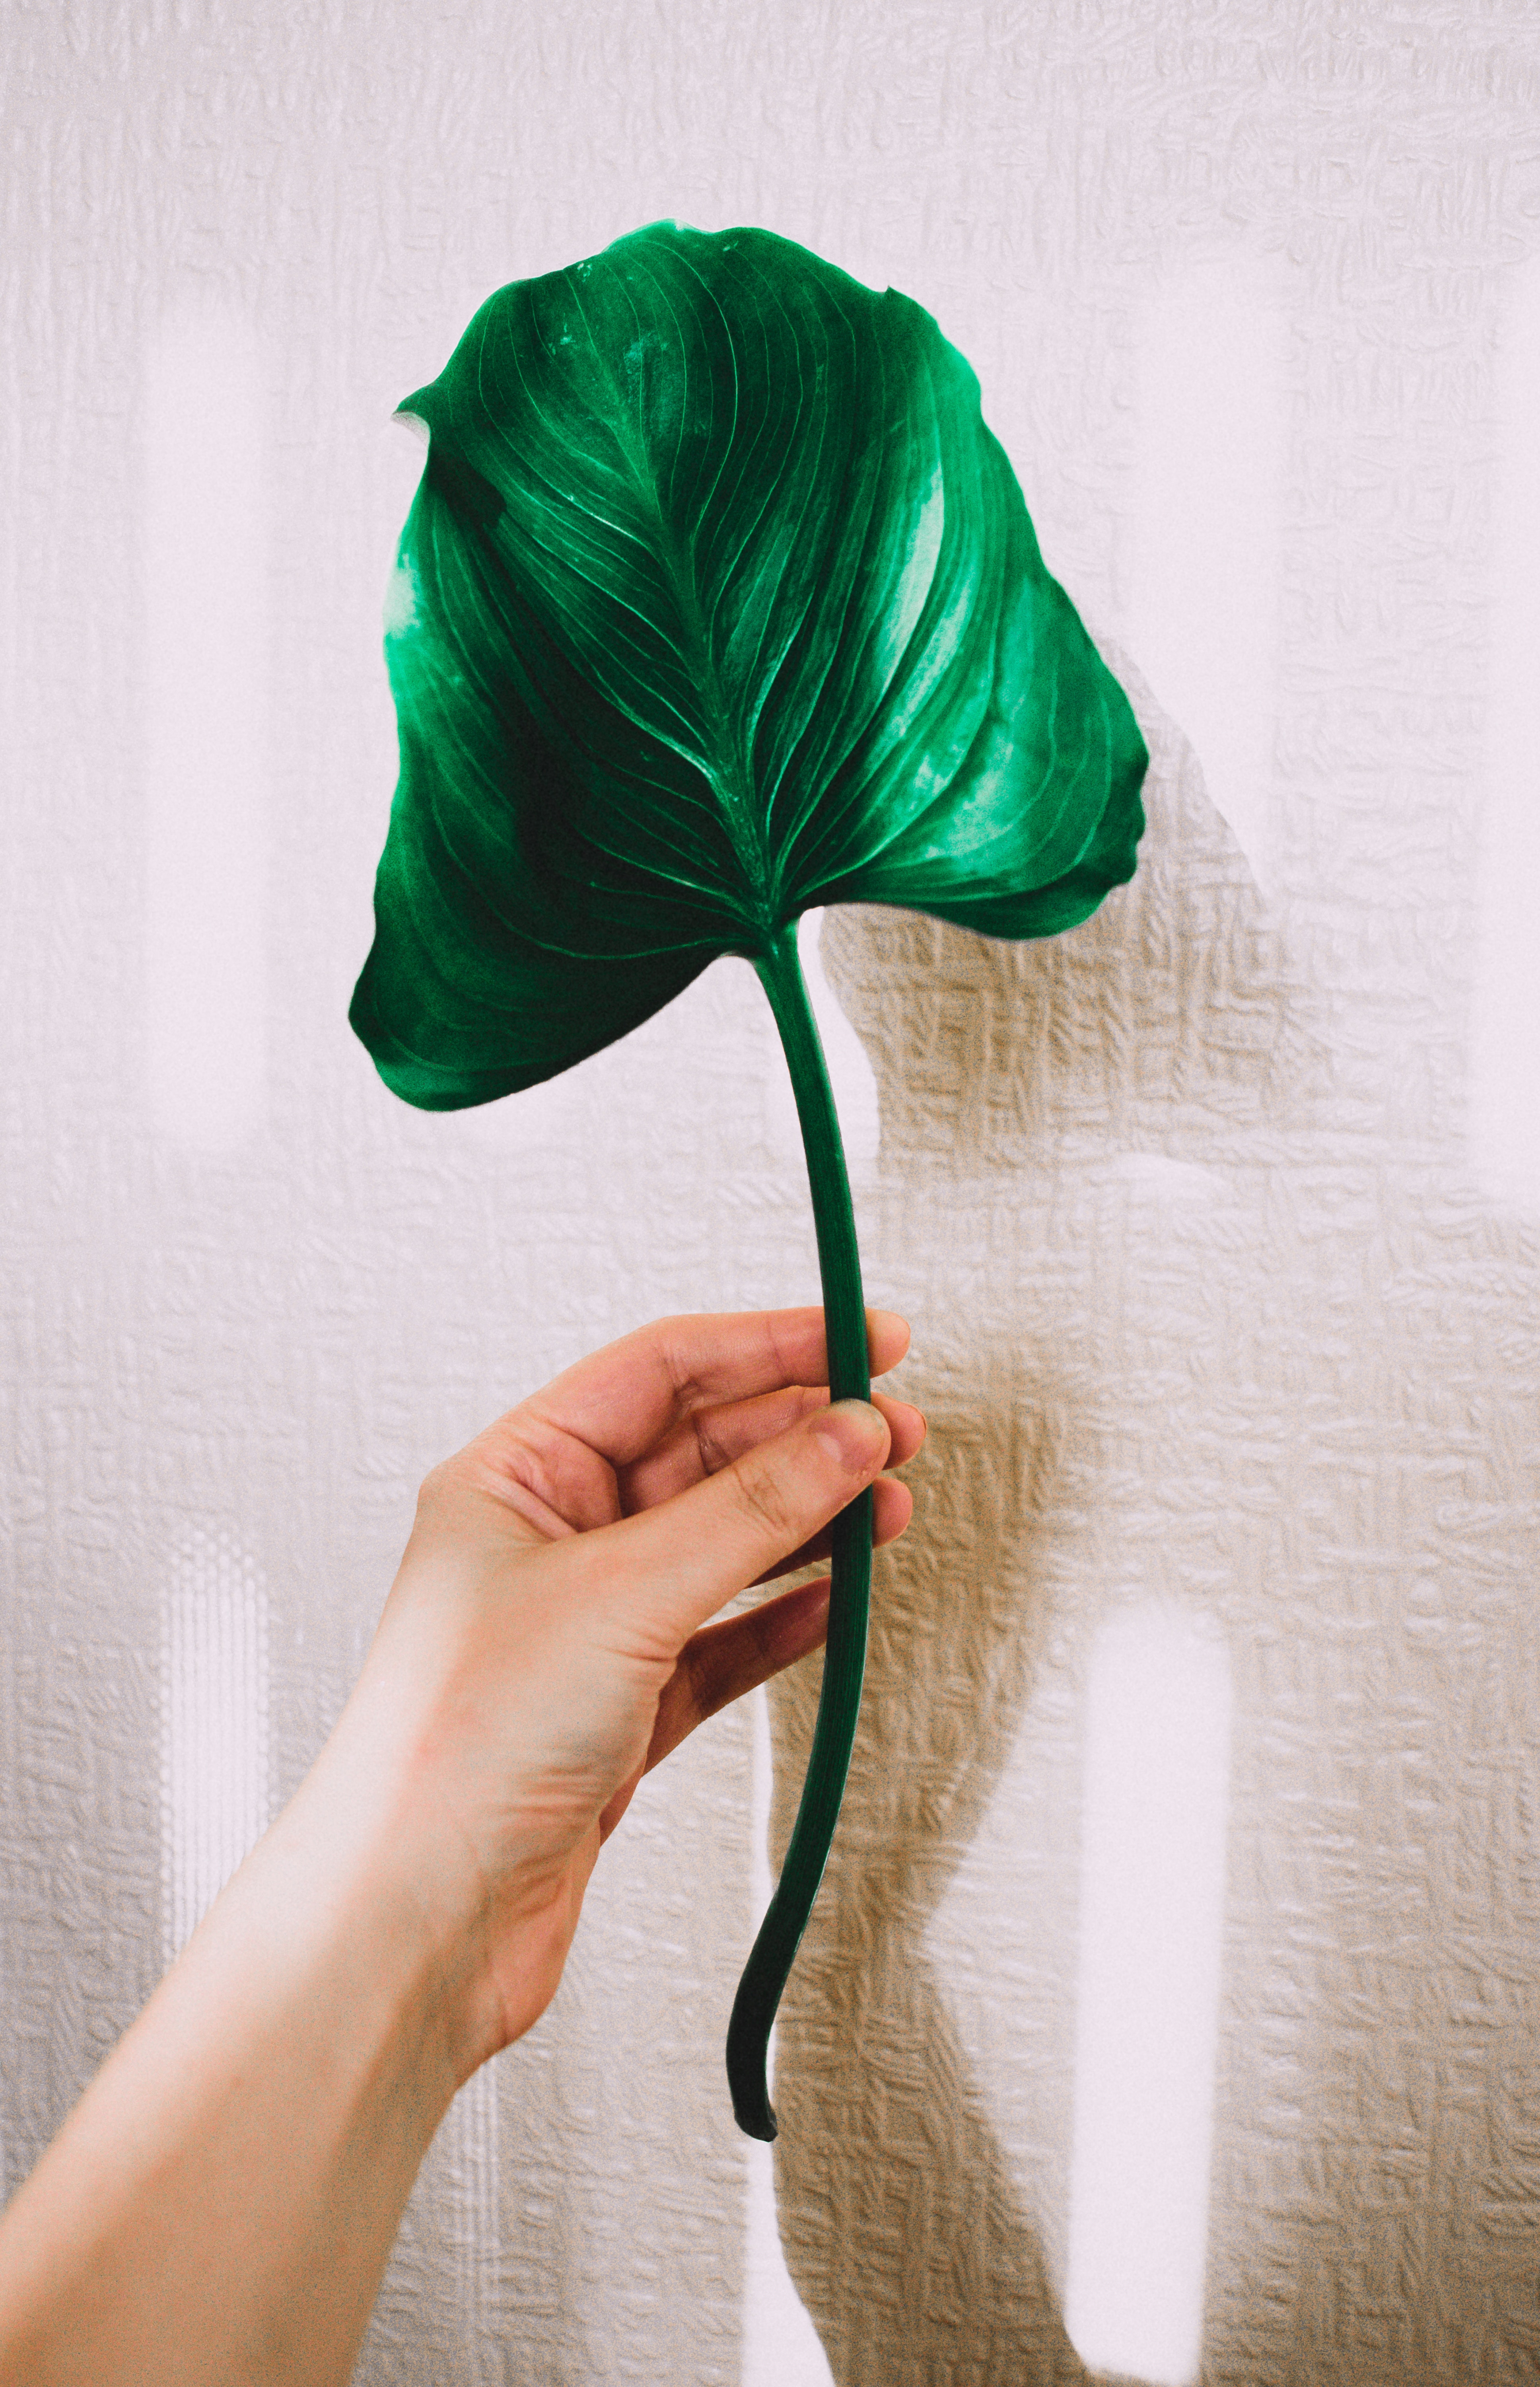
green, leaf, plant, flower, hand, plant stem, anthurium, arum family, alismatales